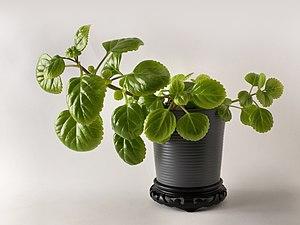
Plectranthus verticillatus est une espèce de plantes à fleurs de la famille des Lamiaceae. Elle est aussi appelée lierre suédois.